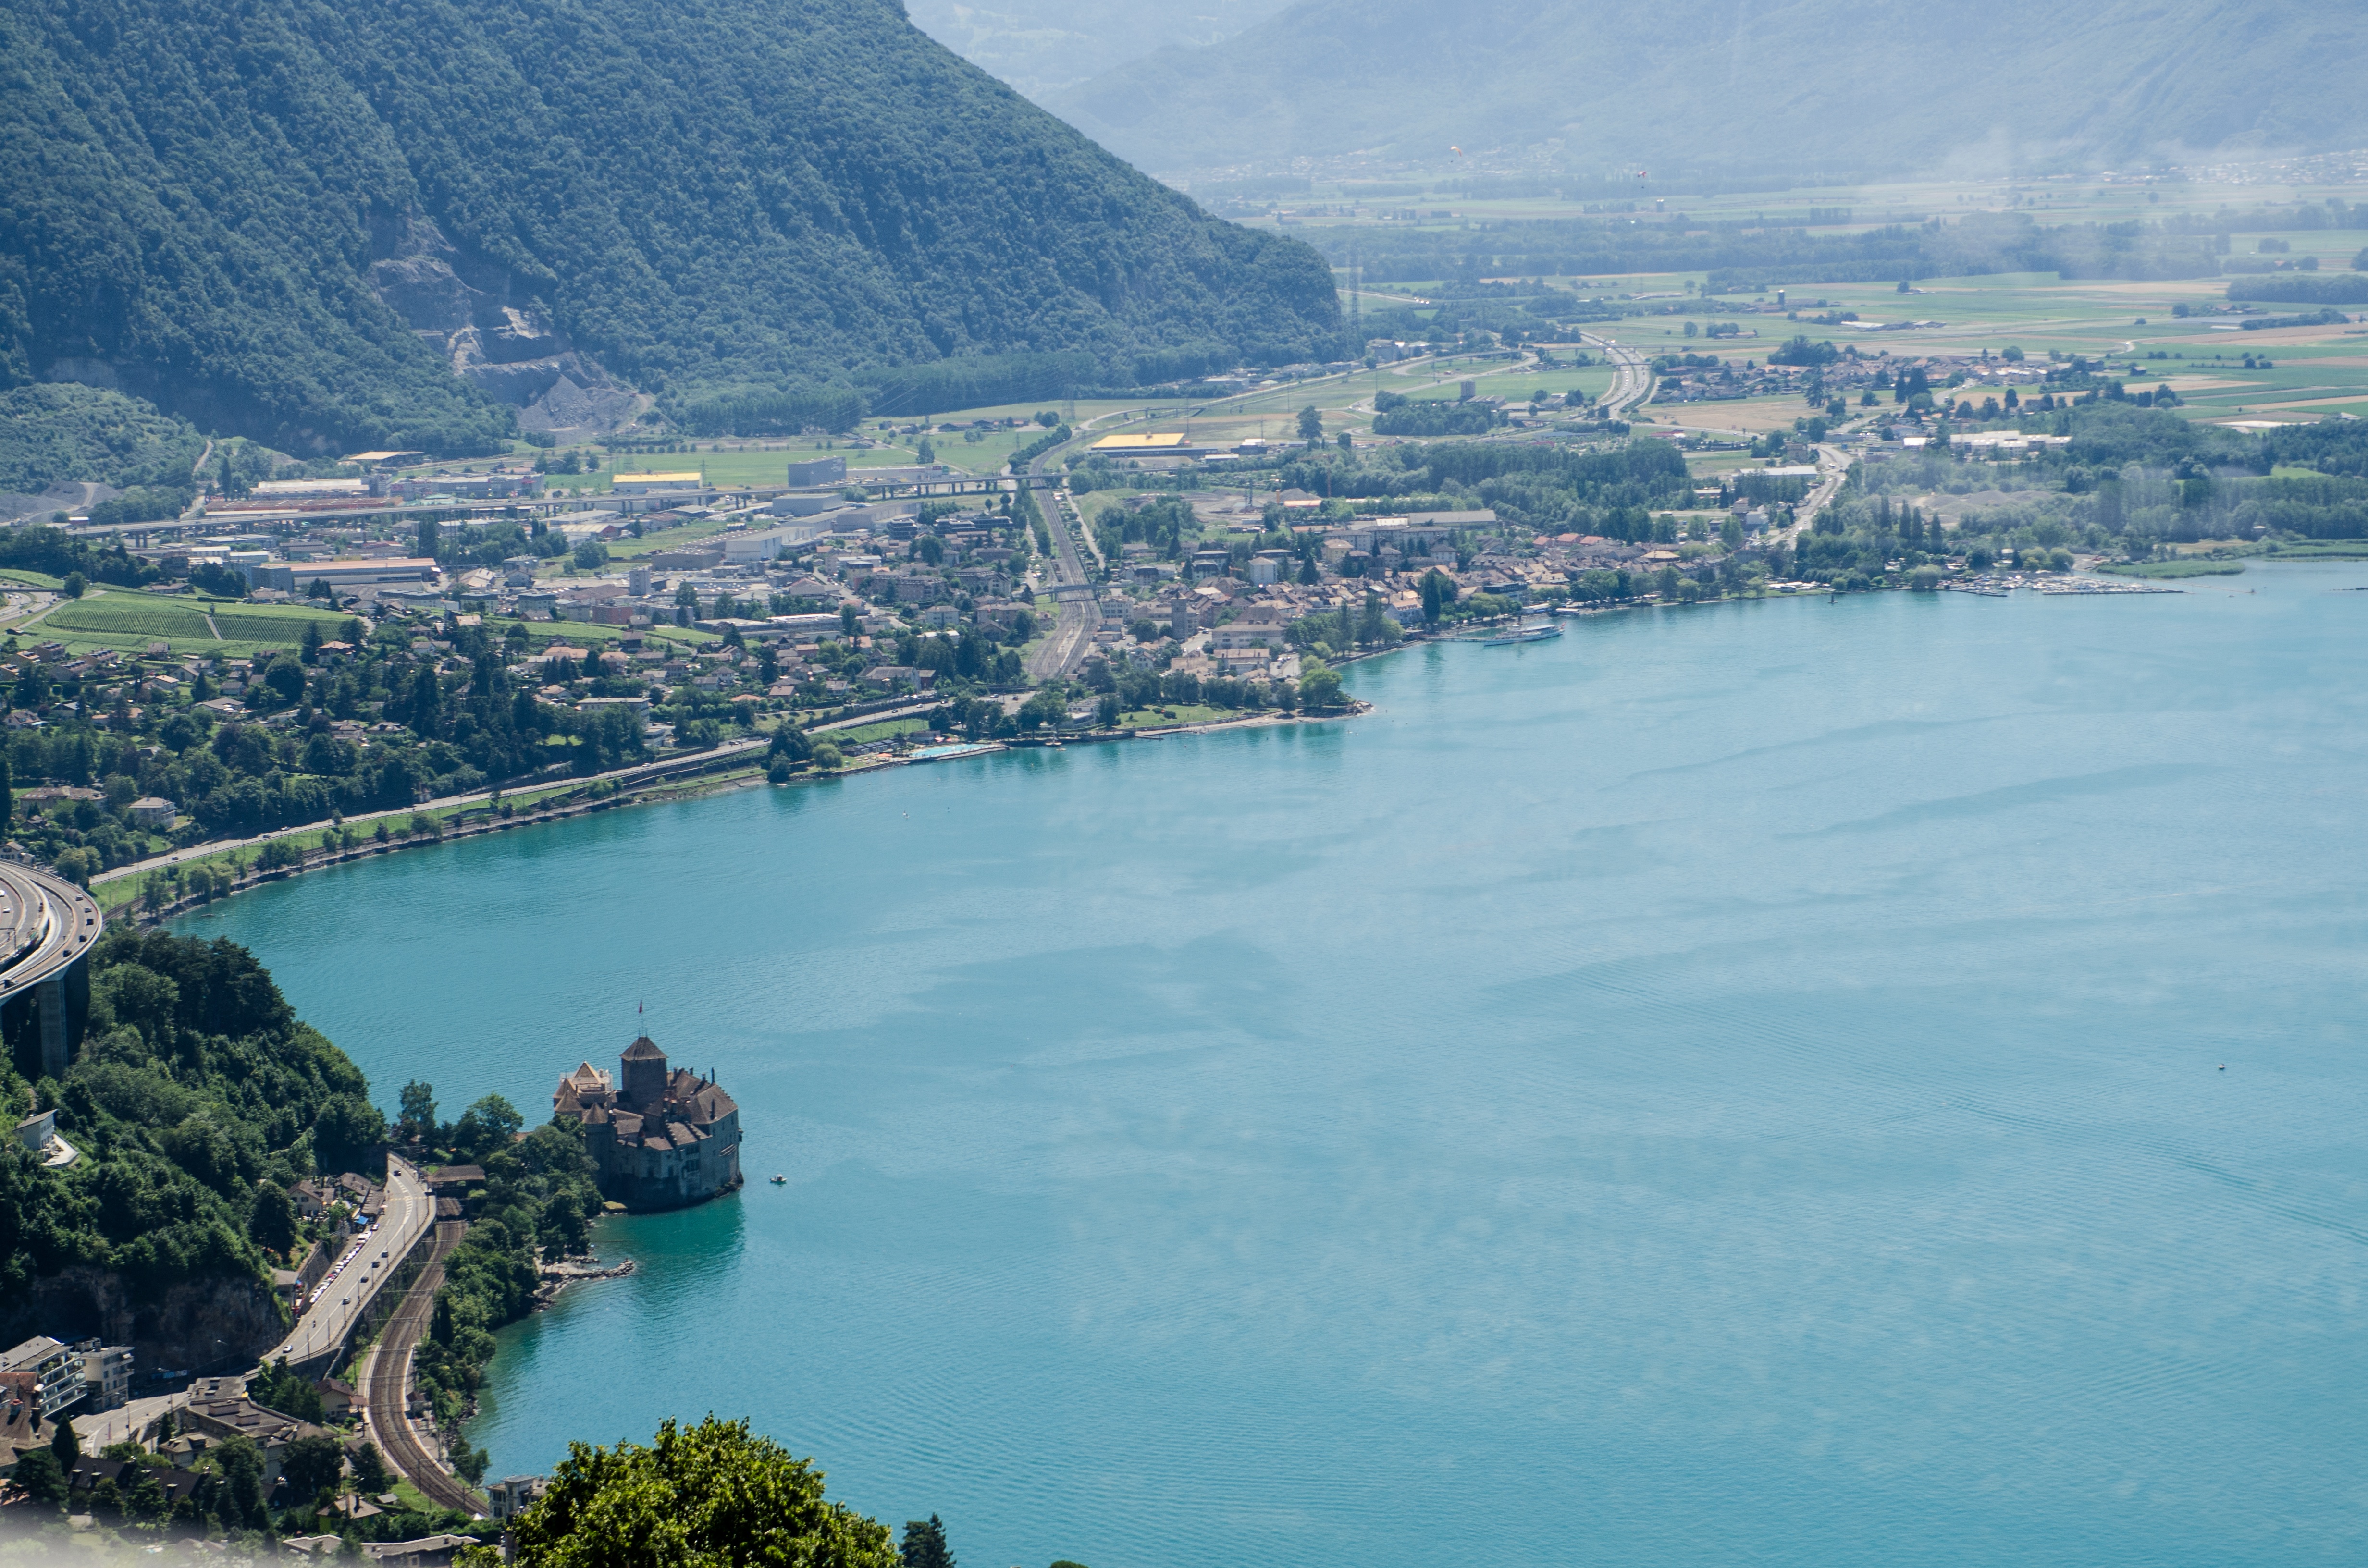
sea, coast, river, vacation, cliff, bay, fjord, reservoir, terrain, body of water, cape, landform, aerial photography